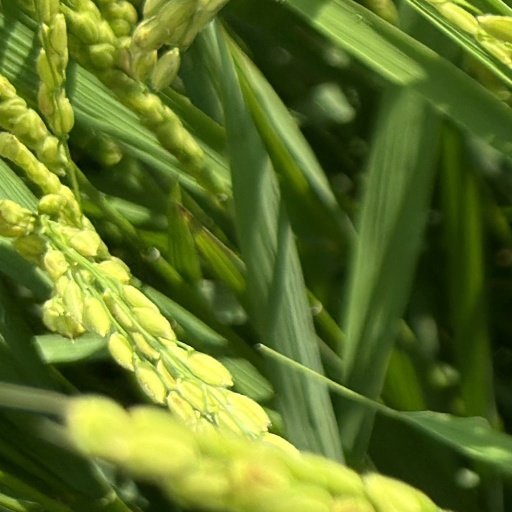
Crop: rice